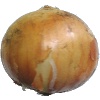
Label: white_onion